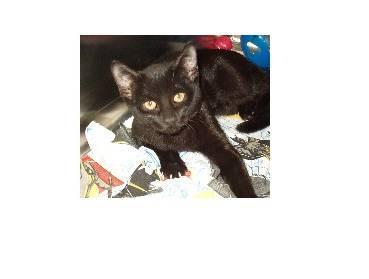
cat